Les Salles

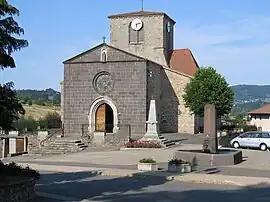

- To Dauzat name comes from the Germanic word "Saal" room - Similarly for Louis Pierre Augereau, the name comes from the word "room" in which former French designated the seat of a lordship, a mansion or a fortified house. This word derives from late Latin "sala" after borrowing from Frankish "sal" which resulted in German, "Saal" bedroom castle. - To Vachet it derive from the Latin "olla" pots, jars, even "Aula": courtyard home - Others see a merger with St. Francois de Sales. - Some derive the name from the Latin "Saltus" wooded place - Another theory derives the name "Willow" and especially his translation of Germanic "Salt" - Charles Jacquet, local historian, makes about him, the Assuming an origin linked to the Latin word "sala" which in his time meant hotellerie, tavern. It refers to a bridge located along the Roman road Lyon - Bordeaux happening in the town and that was somehow behind the village. Still, to date, no explanation is unanimous.